Jeff Wayne's The War of the Worlds (1999 video game)

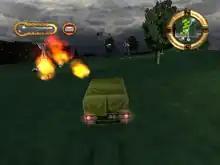
The player's Armoured Lorry under attack from several Martian units.

The game is played from a third-person perspective. The player must navigate three-dimensional environments while controlling various World War I-style military vehicles, such as armoured cars, mobile anti-aircraft platforms, tanks, cannons, motorbikes, and observation balloons. Each vehicle has its own unique mounted weapon (with the exception of the oil tanker, which can only self-destruct). These must be used to combat the Martian invaders, who pilot the fighting-machines, handling-machines, flying-machines and embankment-machines of the novel, in addition to various other advanced vehicles, many of which were created specifically for the PlayStation and PC games. The black smoke and red weed also appear as obstacles within the game. At any moment, the player can bring up the sidebar – a rudimentary map of the level, showing all human and Martian units currently in the area. From here the player can instantly switch to any human vehicle or turret currently in their control.